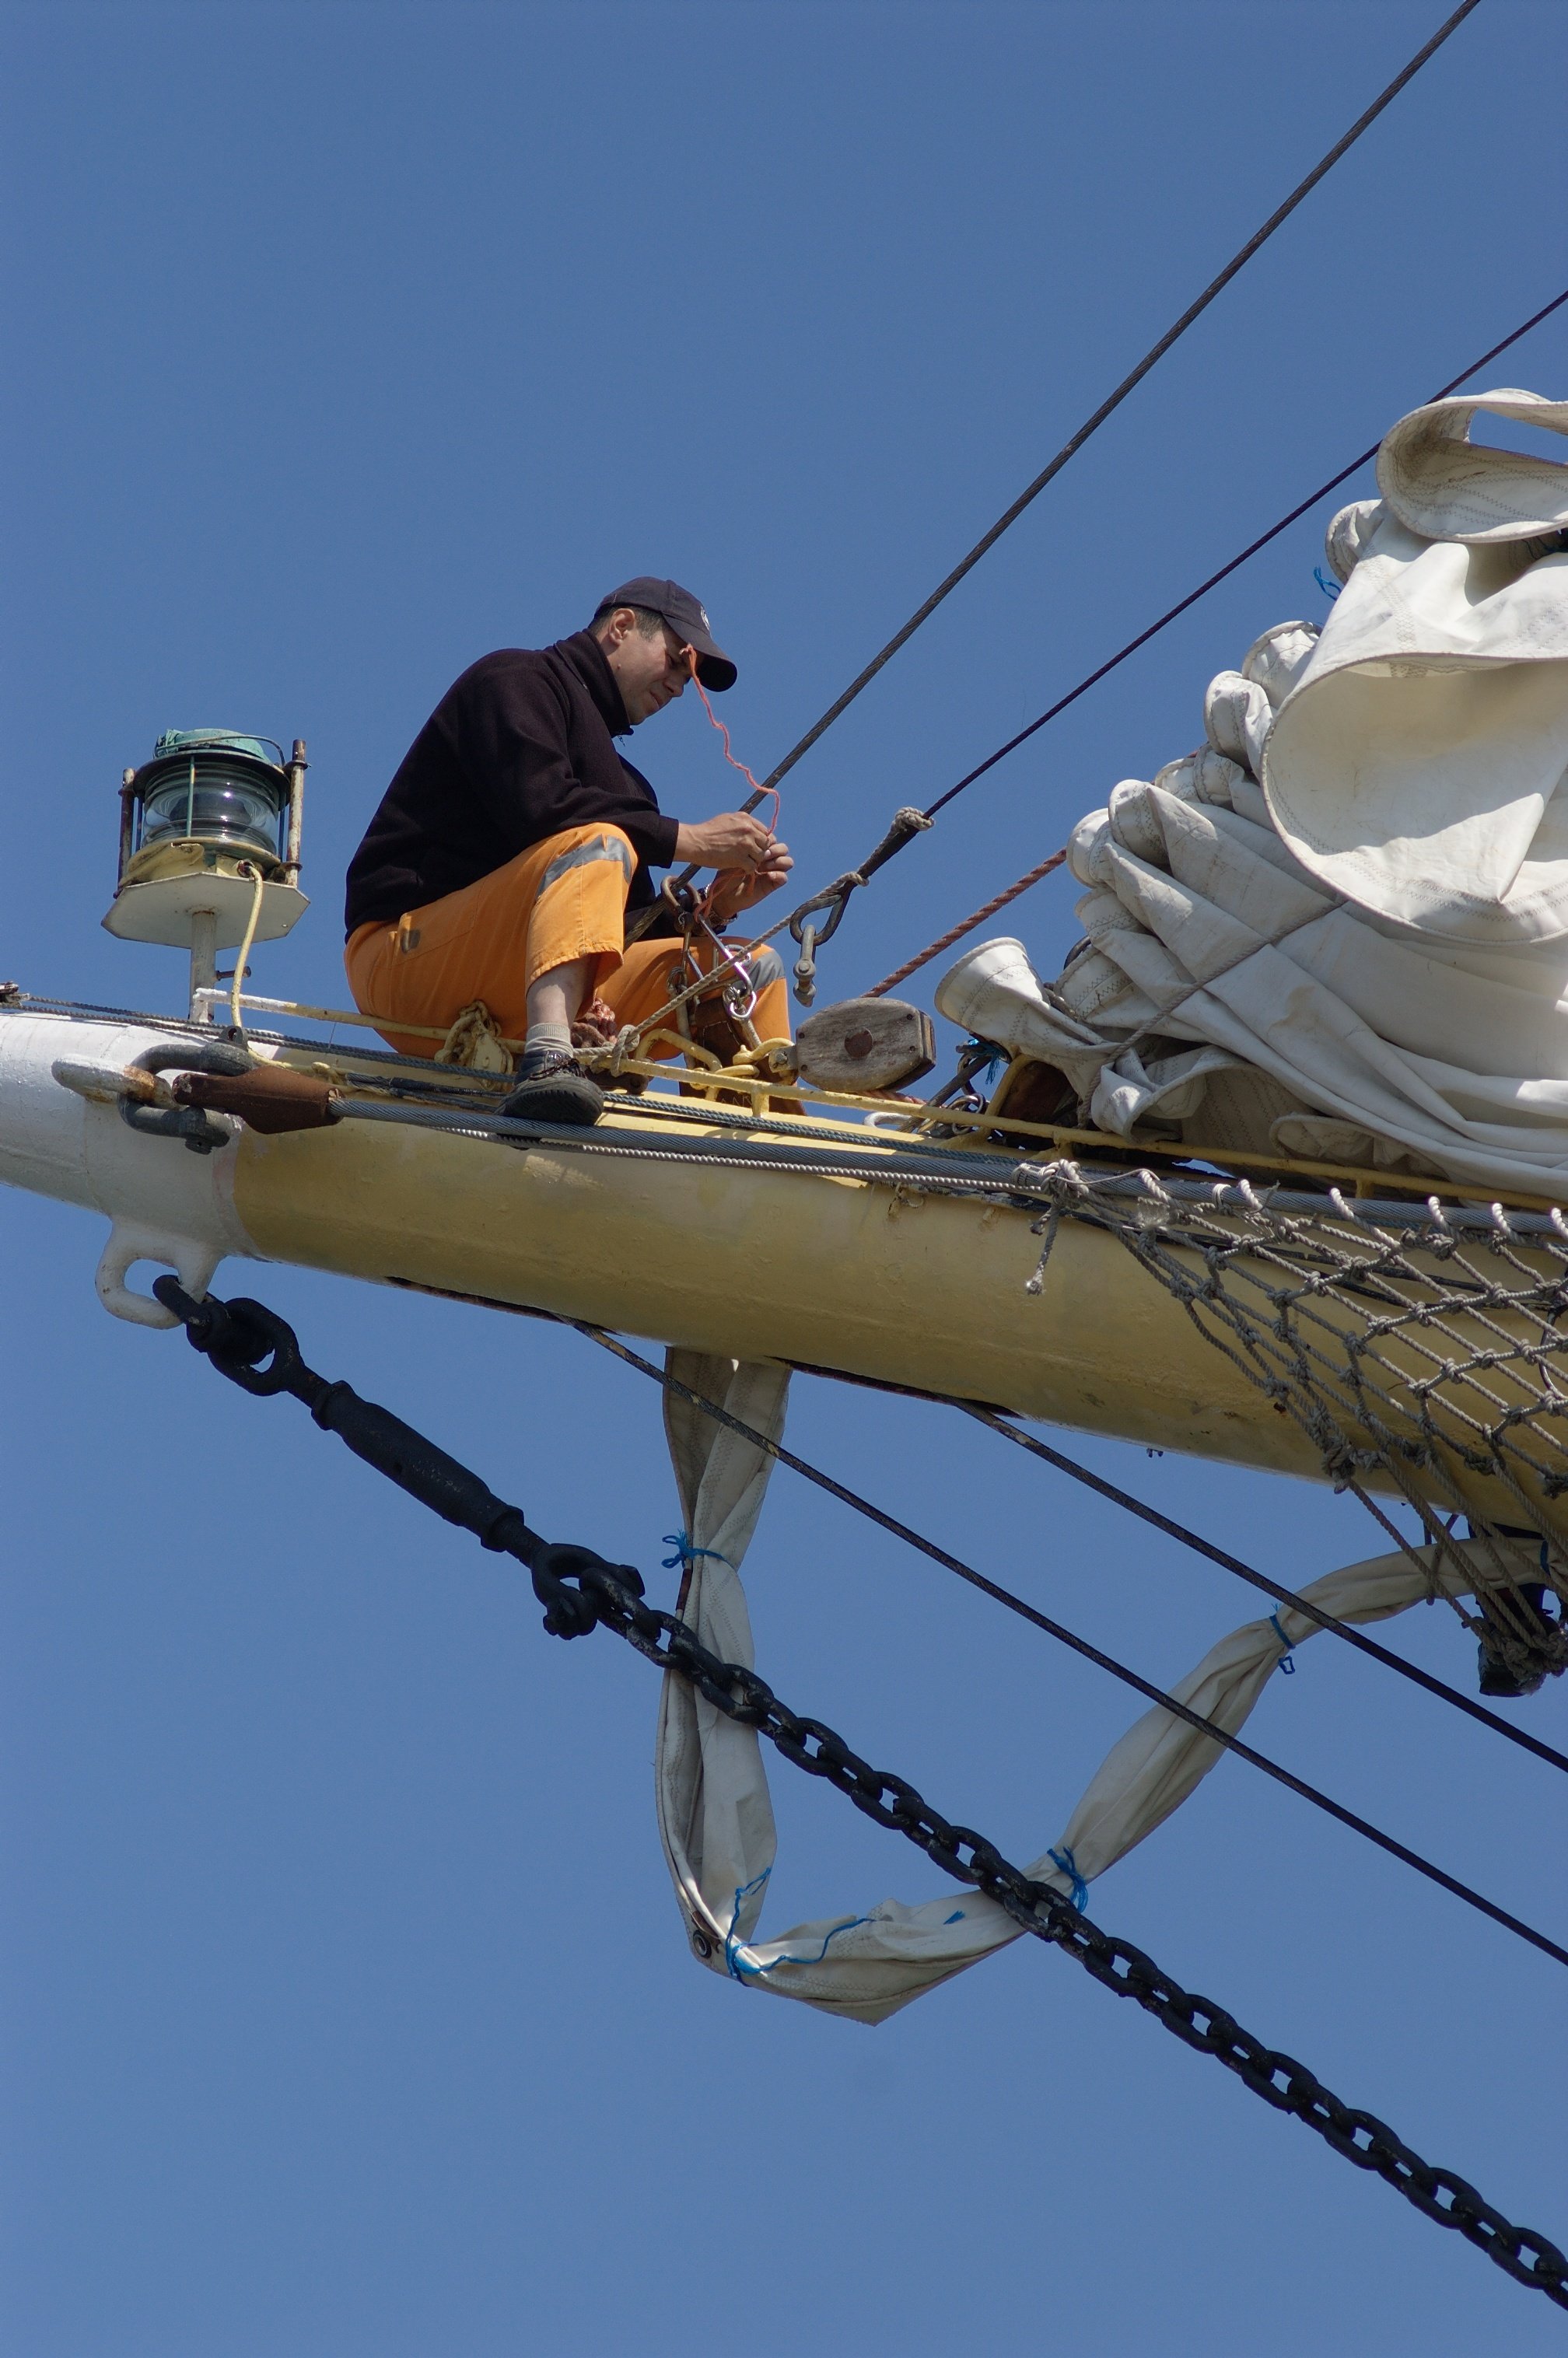
sea, boat, vehicle, mast, sailing, extreme sport, sailboat, boating, sail, rawtherapee, germany, deutschland, pentax, 135mm, watercraft, mecklenburgvorpommern, lenstagged, steffenzahn, k100d, justpentax, iamflickr, smcpentaxm135135mm, pentaxm135mm, smcpm135mmf35, warnem nde